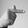
ASL letter: T